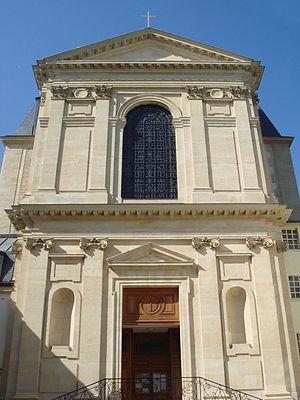
Chapelle des missions étrangères de Paris